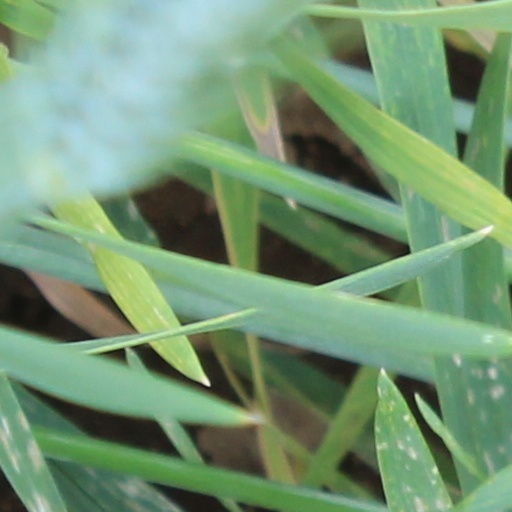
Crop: wheat